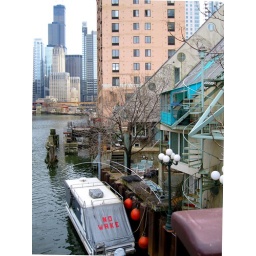
bike ride over bridge